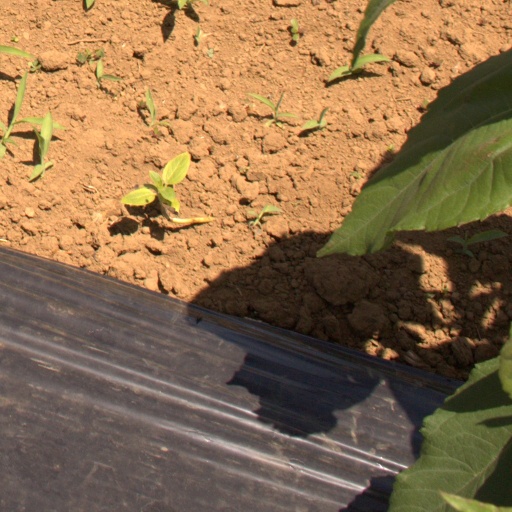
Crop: Jerusalem artichoke